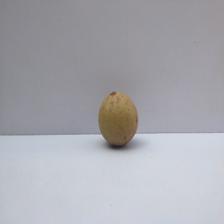
Size: Small